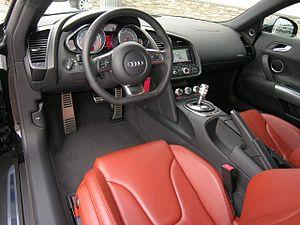
L'Audi R8 est une voiture de sport du constructeur allemand Audi. C'est le premier coupé GT deux-places de la marque qui rivalise ainsi avec les marques historiques de ce segment : Porsche, Ferrari, Corvette ou Aston Martin.